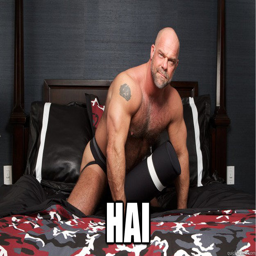
i 'm just saying , you treat me like a stranger and that feels so ruff .